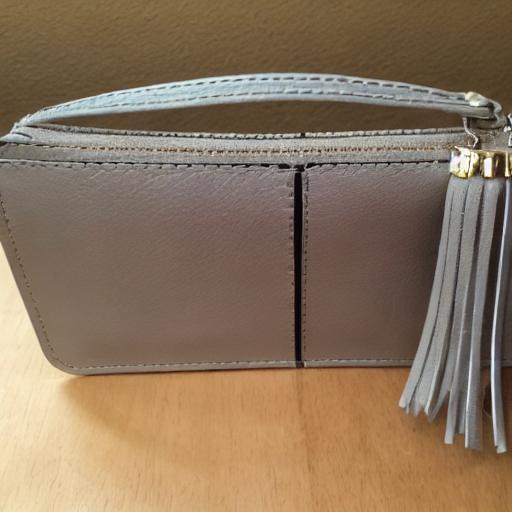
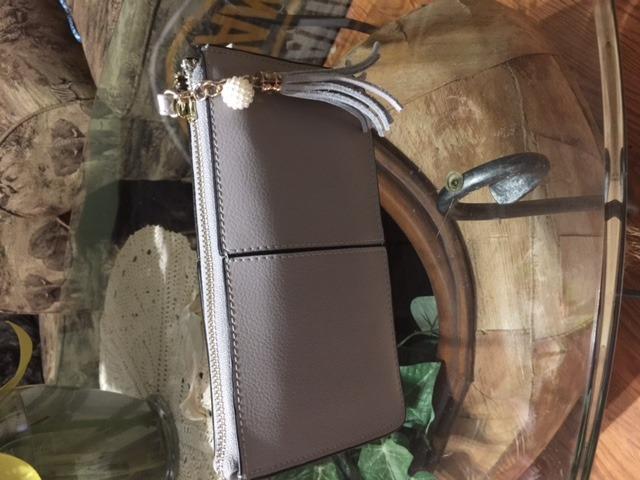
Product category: accessories_wallet
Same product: no